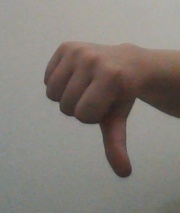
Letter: waw